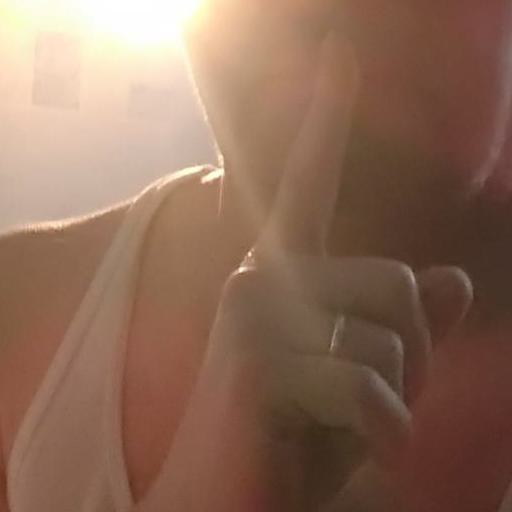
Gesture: mute